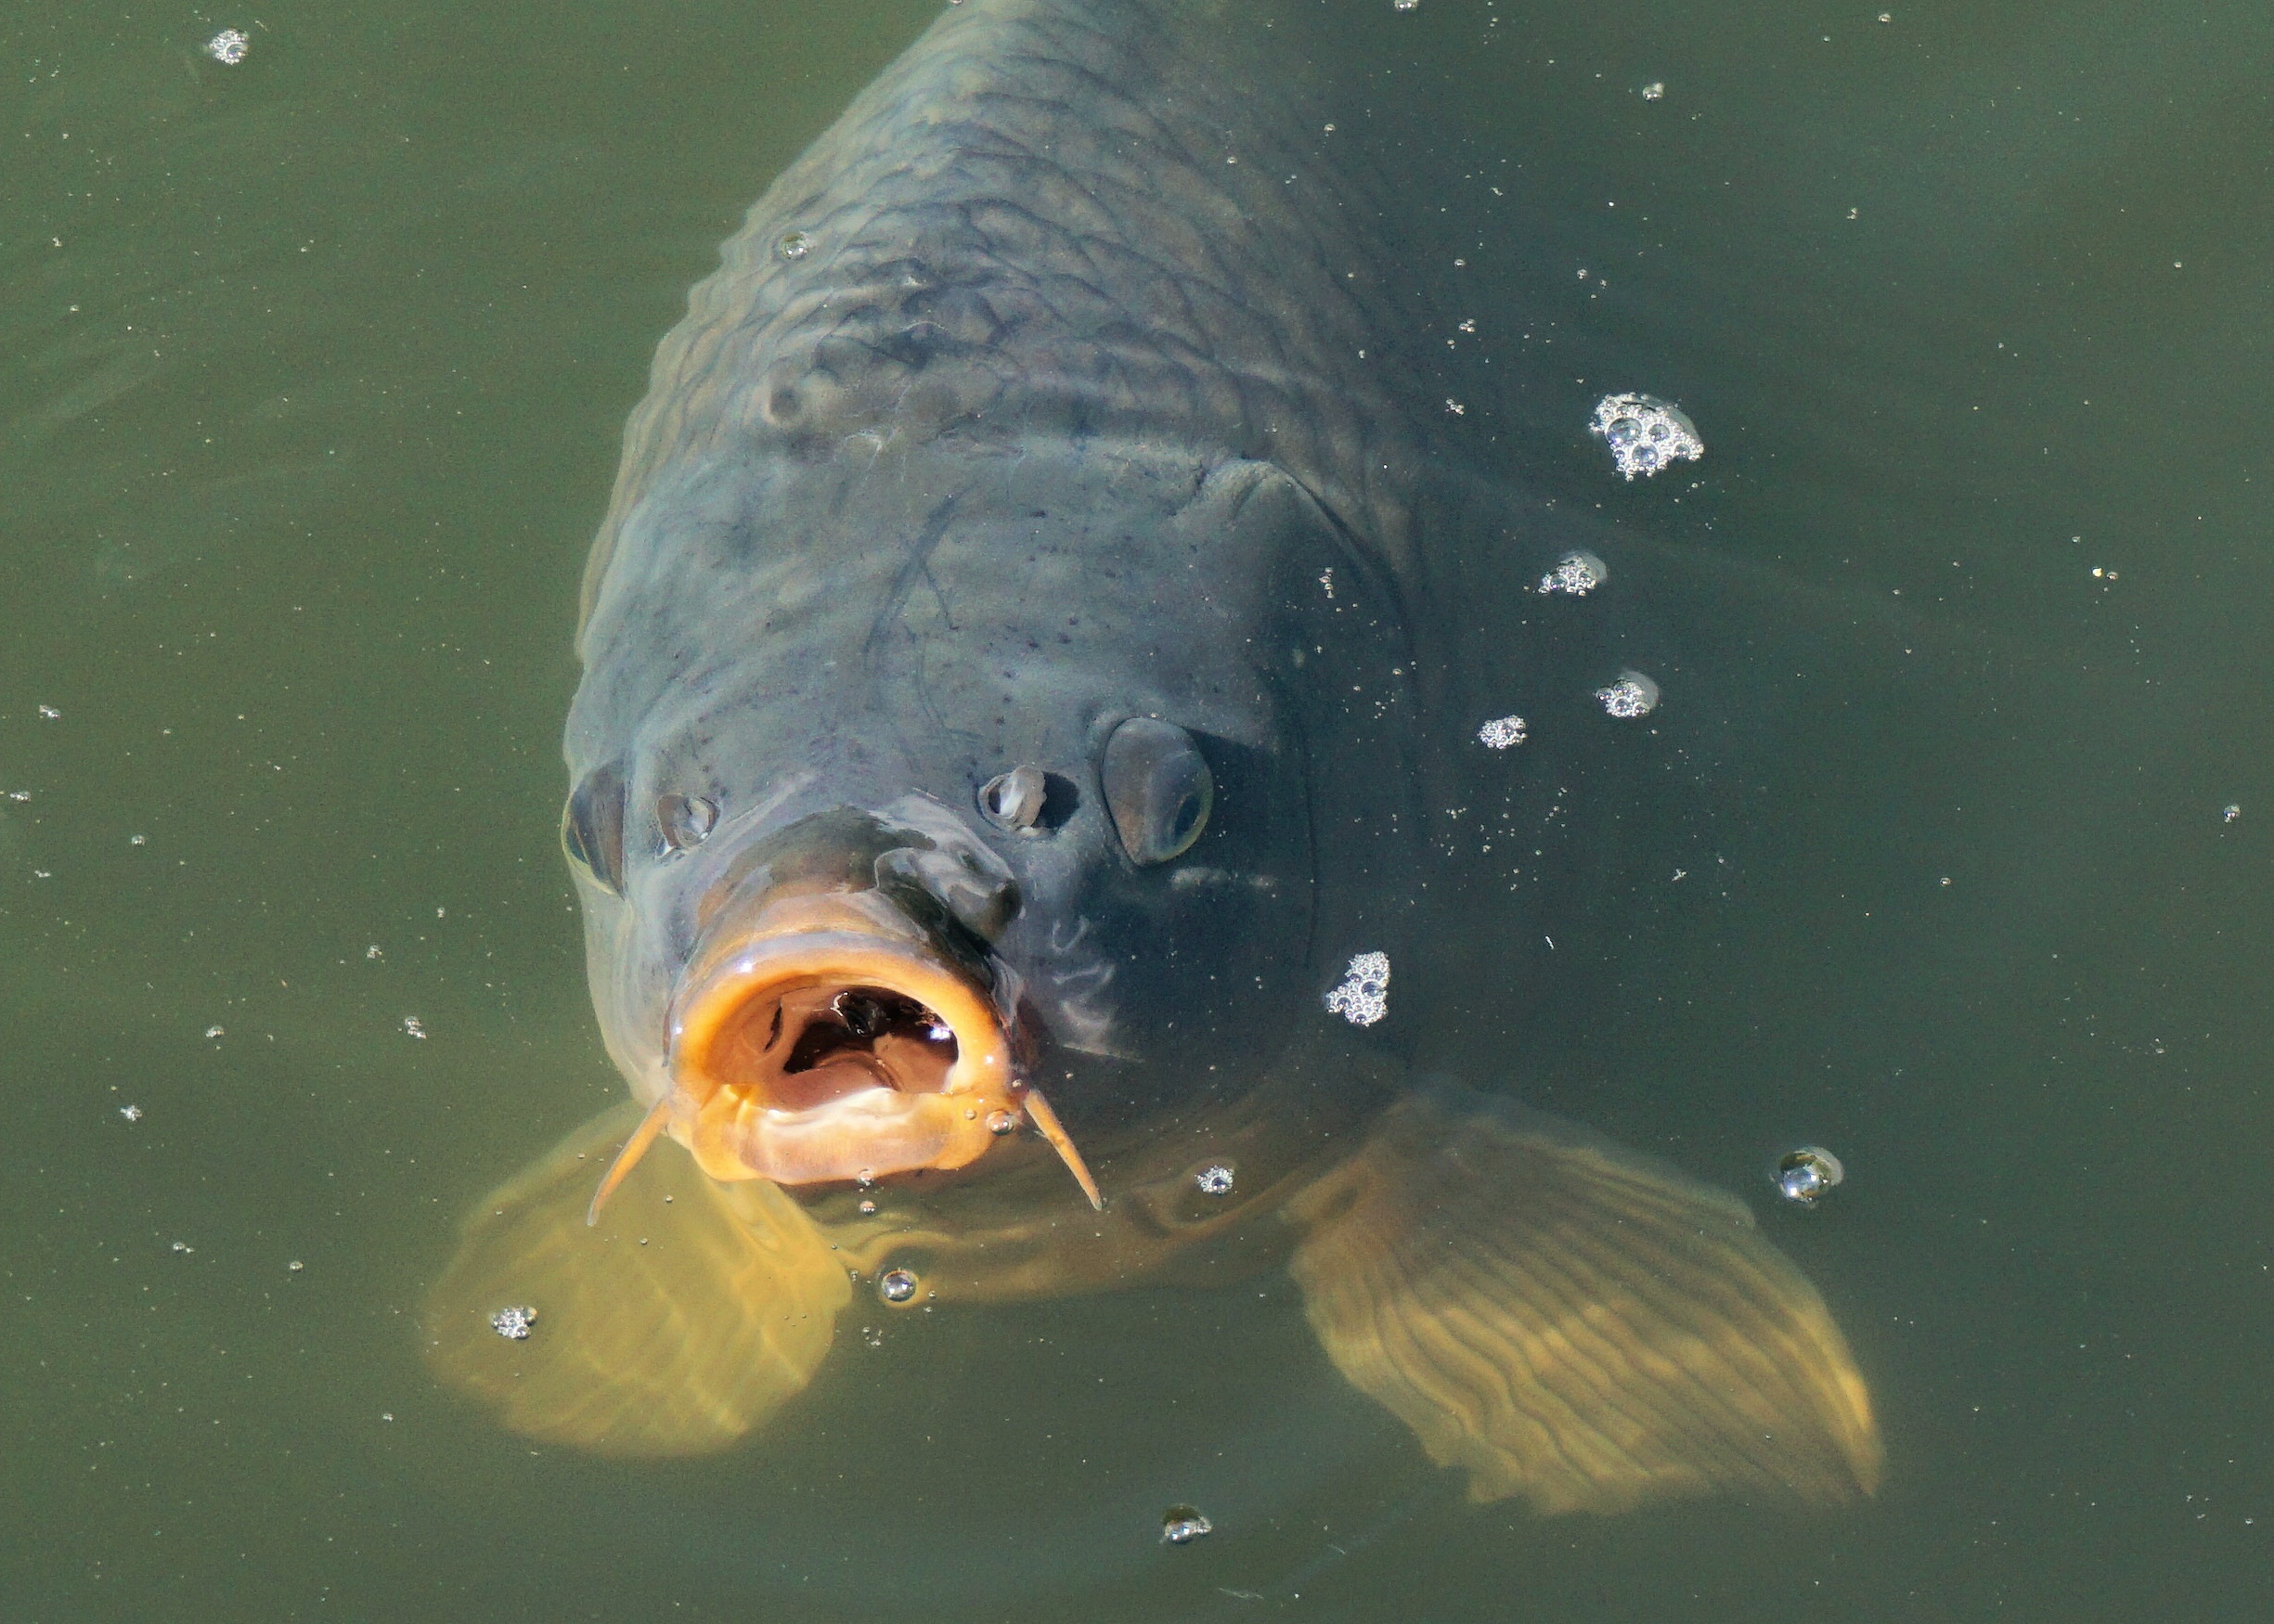
water, nature, pond, underwater, swim, fishing, biology, fish, vertebrate, carp, water surface, garden pond, marine biology